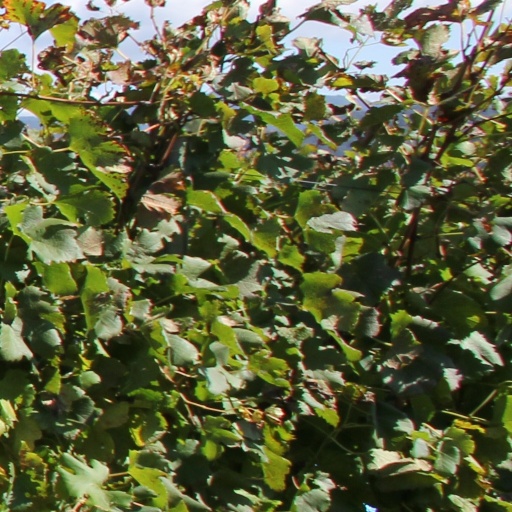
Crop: grape